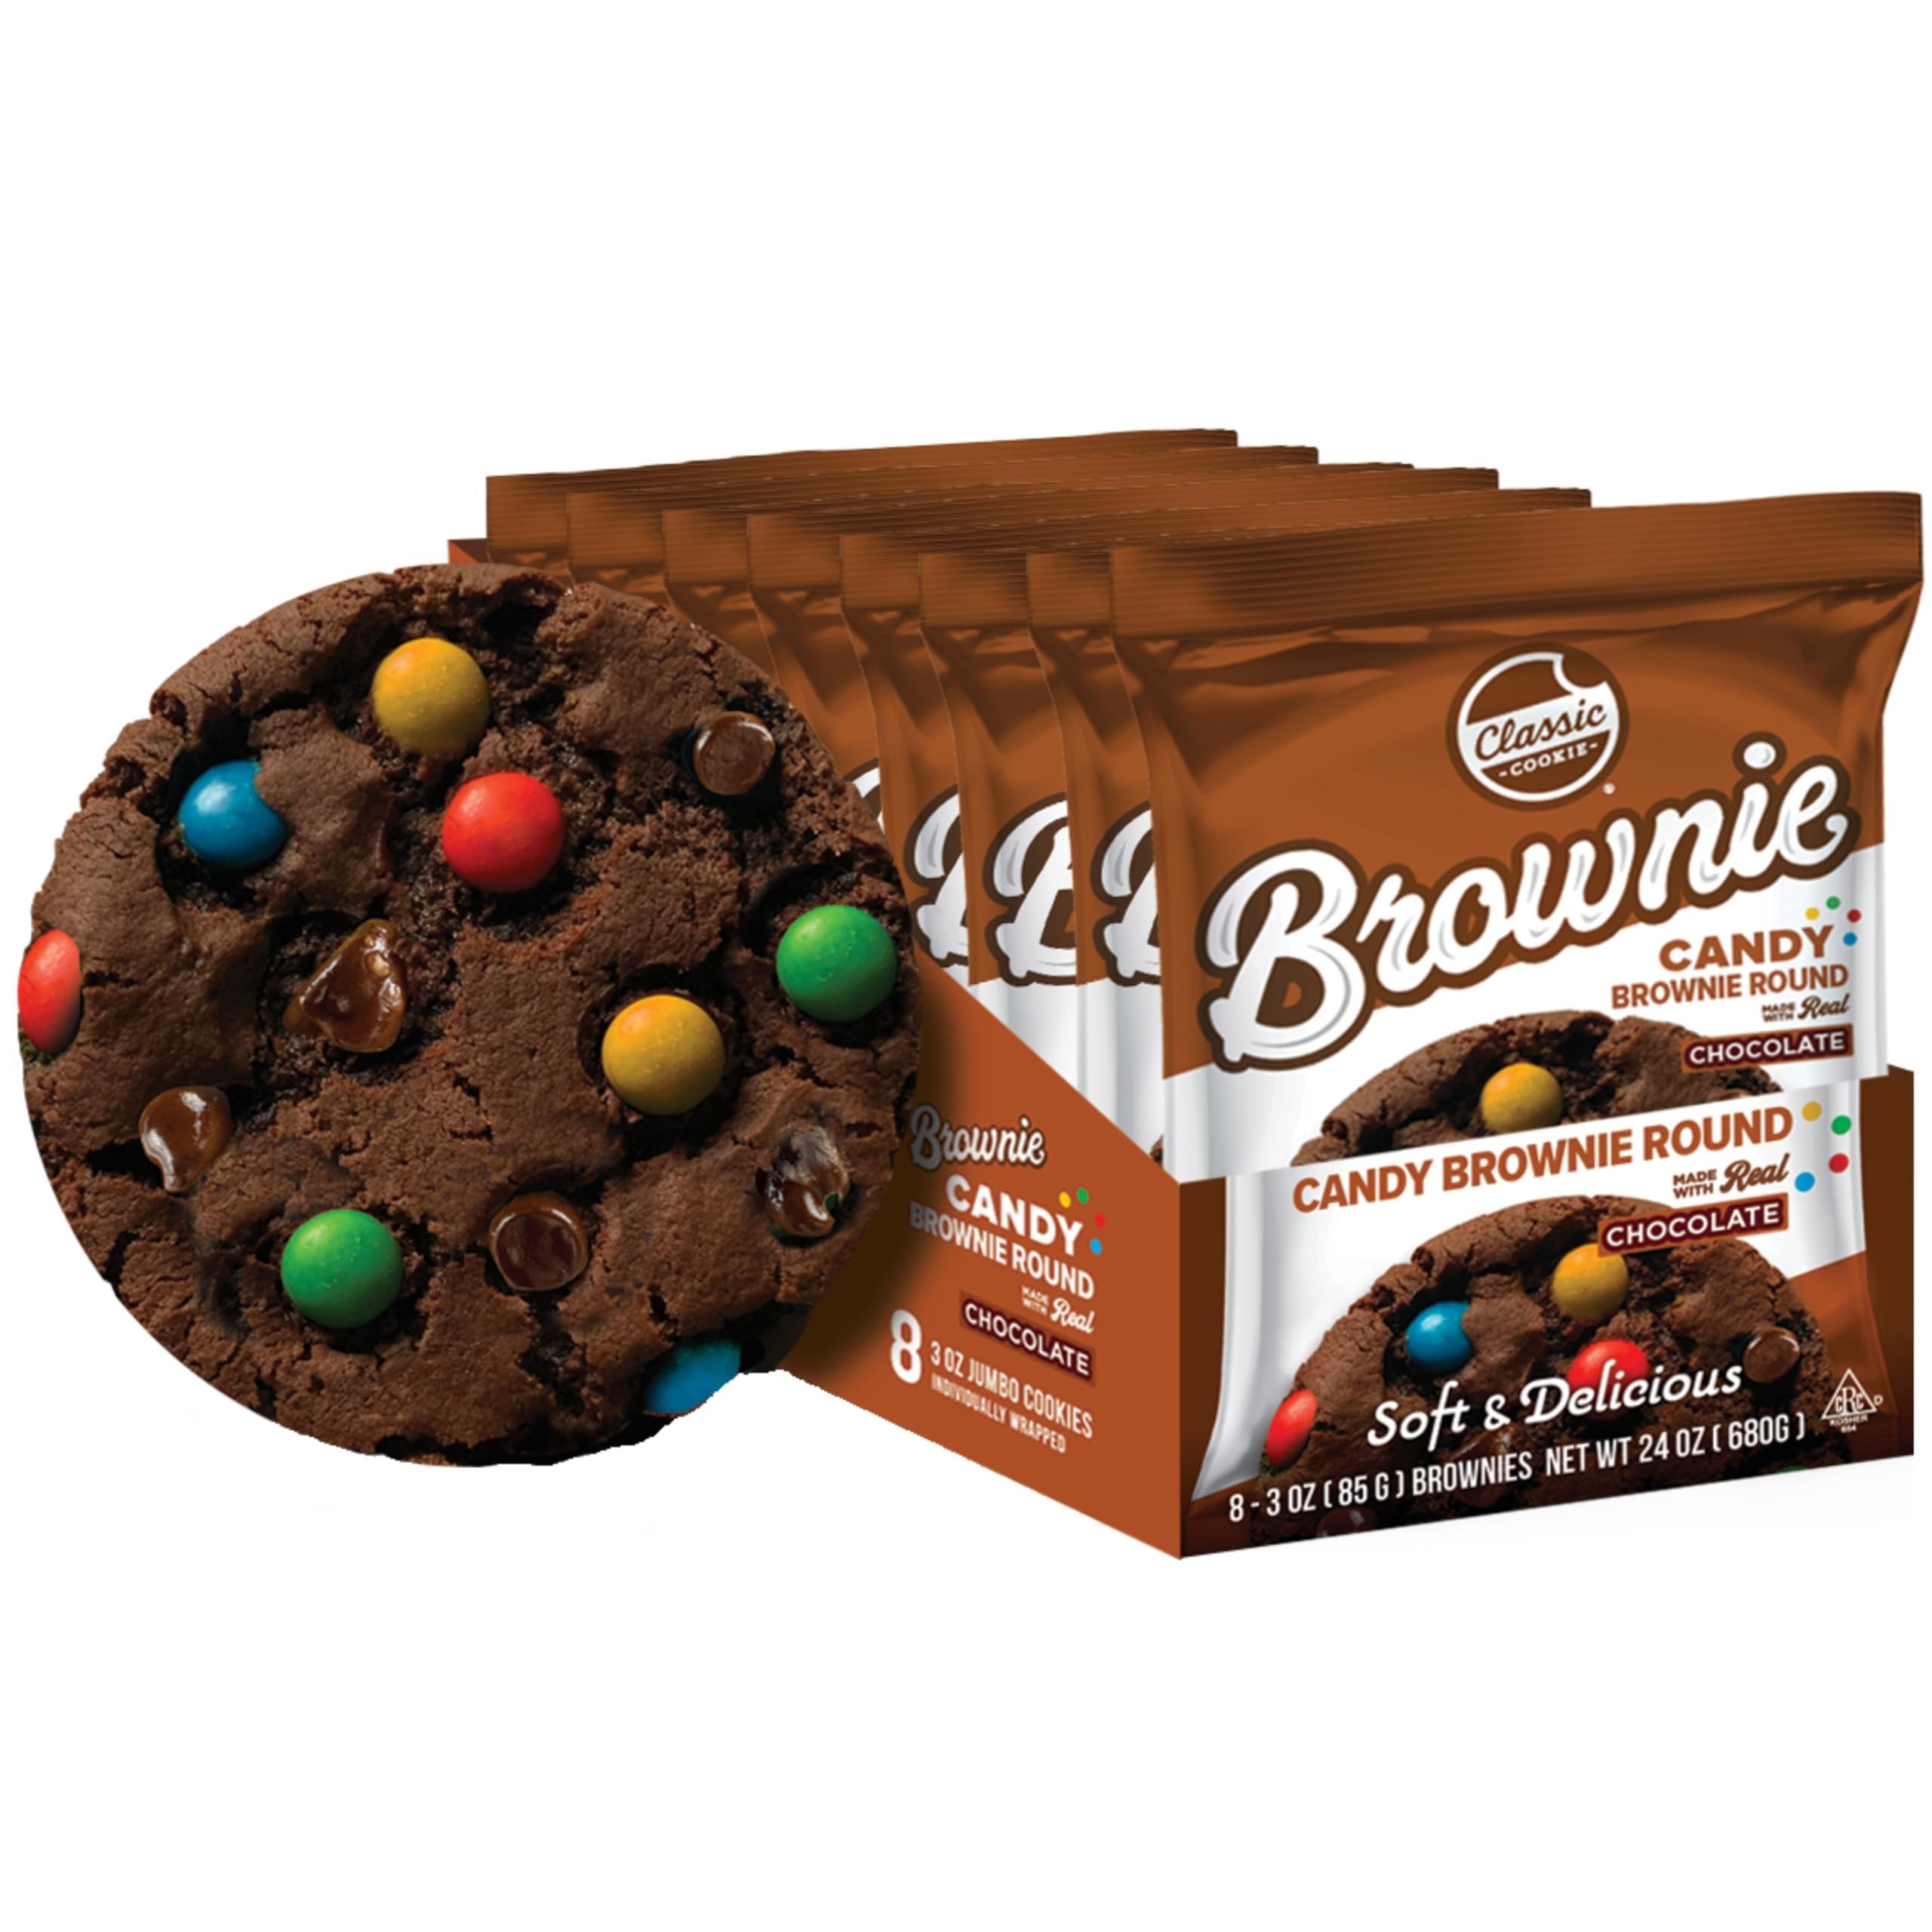
Item Name: Classic Cookie, Soft Baked Brownie, Candy Brownie Round 3oz, 8 Count Pack
Bullet Point 1: Individually Wrapped 3oz Brownie (8-Count Box)
Bullet Point 2: Soft and Pre-Baked
Bullet Point 3: Made in the USA
Bullet Point 4: Made with pure cane sugar and real chocolate
Bullet Point 5: Perfect to take on the go for lunch or a snack
Product Description: Baked in the foothills of the Tennessee Smoky Mountains, Classic Cookie’s candy brownie rounds are the perfect treat to eat on the go. Each 3oz brownie is made with pure cane sugar, real chocolate, and colorful milk chocolate candies. They come already baked in an individually sealed wrapper to keep them fresh and flavorful. The brownie rounds are soft, chewy, and delicious. No baking, heating, or freezing is required to enjoy. They can be stored at room temperature. These snacks are convenient to take anywhere and can fit neatly in backpacks, purses, or other bags which make them perfect for road trips, picnics, beach trips, snack breaks, movie nights, and lunches.
Value: 8.0
Unit: Count

Price: 17.99